Dezinformatsia (book)

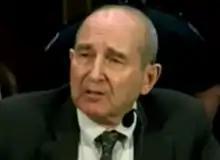
Author Roy Godson

Richard H. Shultz received his PhD in political science from Miami University in 1976, and during the period 1977–1978 did post-doctoral work at the University of Michigan. Shultz became part of The Fletcher School of Law and Diplomacy, Tufts University as international politics professor in 1983, and rose to become director of the International Security Studies Program (ISSP). Shultz was the only non-government member of the Special Operations Policy Advisory Group for the United States Department of Defense. After the publication of "Dezinformatsia: Active Measures in Soviet Strategy", Shultz authored another book on Soviet war tactics: "The Soviet Union and Revolutionary Warfare".